F. Digby Hardy

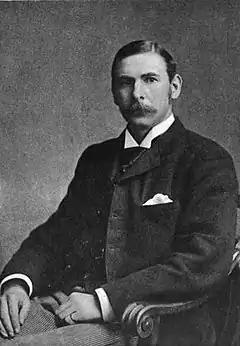
William Christie, 1900.

Joining the Royal Navy in October 1886 as a writer, Hardy maintained an excellent service record until his desertion on 5 July 1888 after misappropriating ship funds. He spent fifty-nine days in the naval prison at Bodmin Gaol, Cornwall before returning to Devonport. Once back, he applied to join the Theatre Royal in Plymouth in 1890, but the attempt was in vain. He sought solace in petty crime and was sentenced to time in Plymouth Prison for the theft of a bicycle and neglecting his family. His 1886 and 1890 stays in prison solicited testimonials from Christie, his old employer, and it was on his recommendation that he was able to join the navy in 1886.